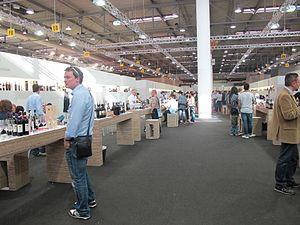
Stands de Vinitaly
Vinitaly est le Salon international du vin et des spiritueux qui se déroule chaque année à Vérone depuis 1967. Vinitaly s’étend sur plus de 95 000 m², accueille plus de 4 000 exposants par an et enregistre environ 150 000 visiteurs par édition, trois fois supérieurs à ceux de l'autre salon européen majeur, Vinexpo. Le salon accueille des producteurs, des importateurs, des distributeurs, des restaurateurs, des techniciens, des journalistes et des leaders d’opinion en provenance du monde entier.